Gorica Popović

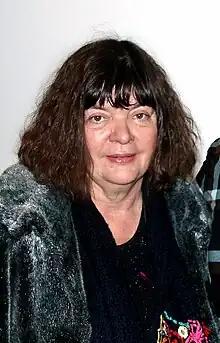

Gorica Popović (born 13 August 1952) is a Serbian theatre, television and film actress. She was also a former member of the rock band Suncokret.